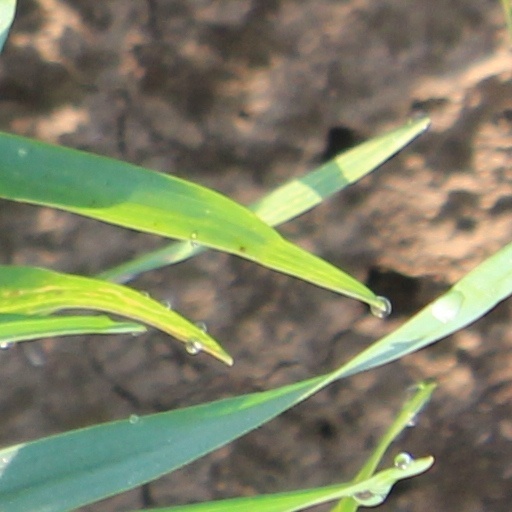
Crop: wheat